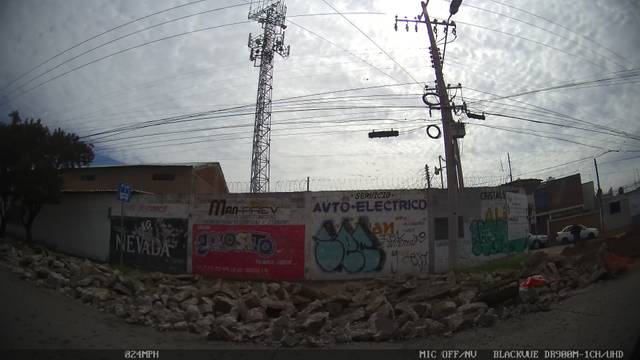
Region: Mexico
Coordinates: 21.11, -101.674